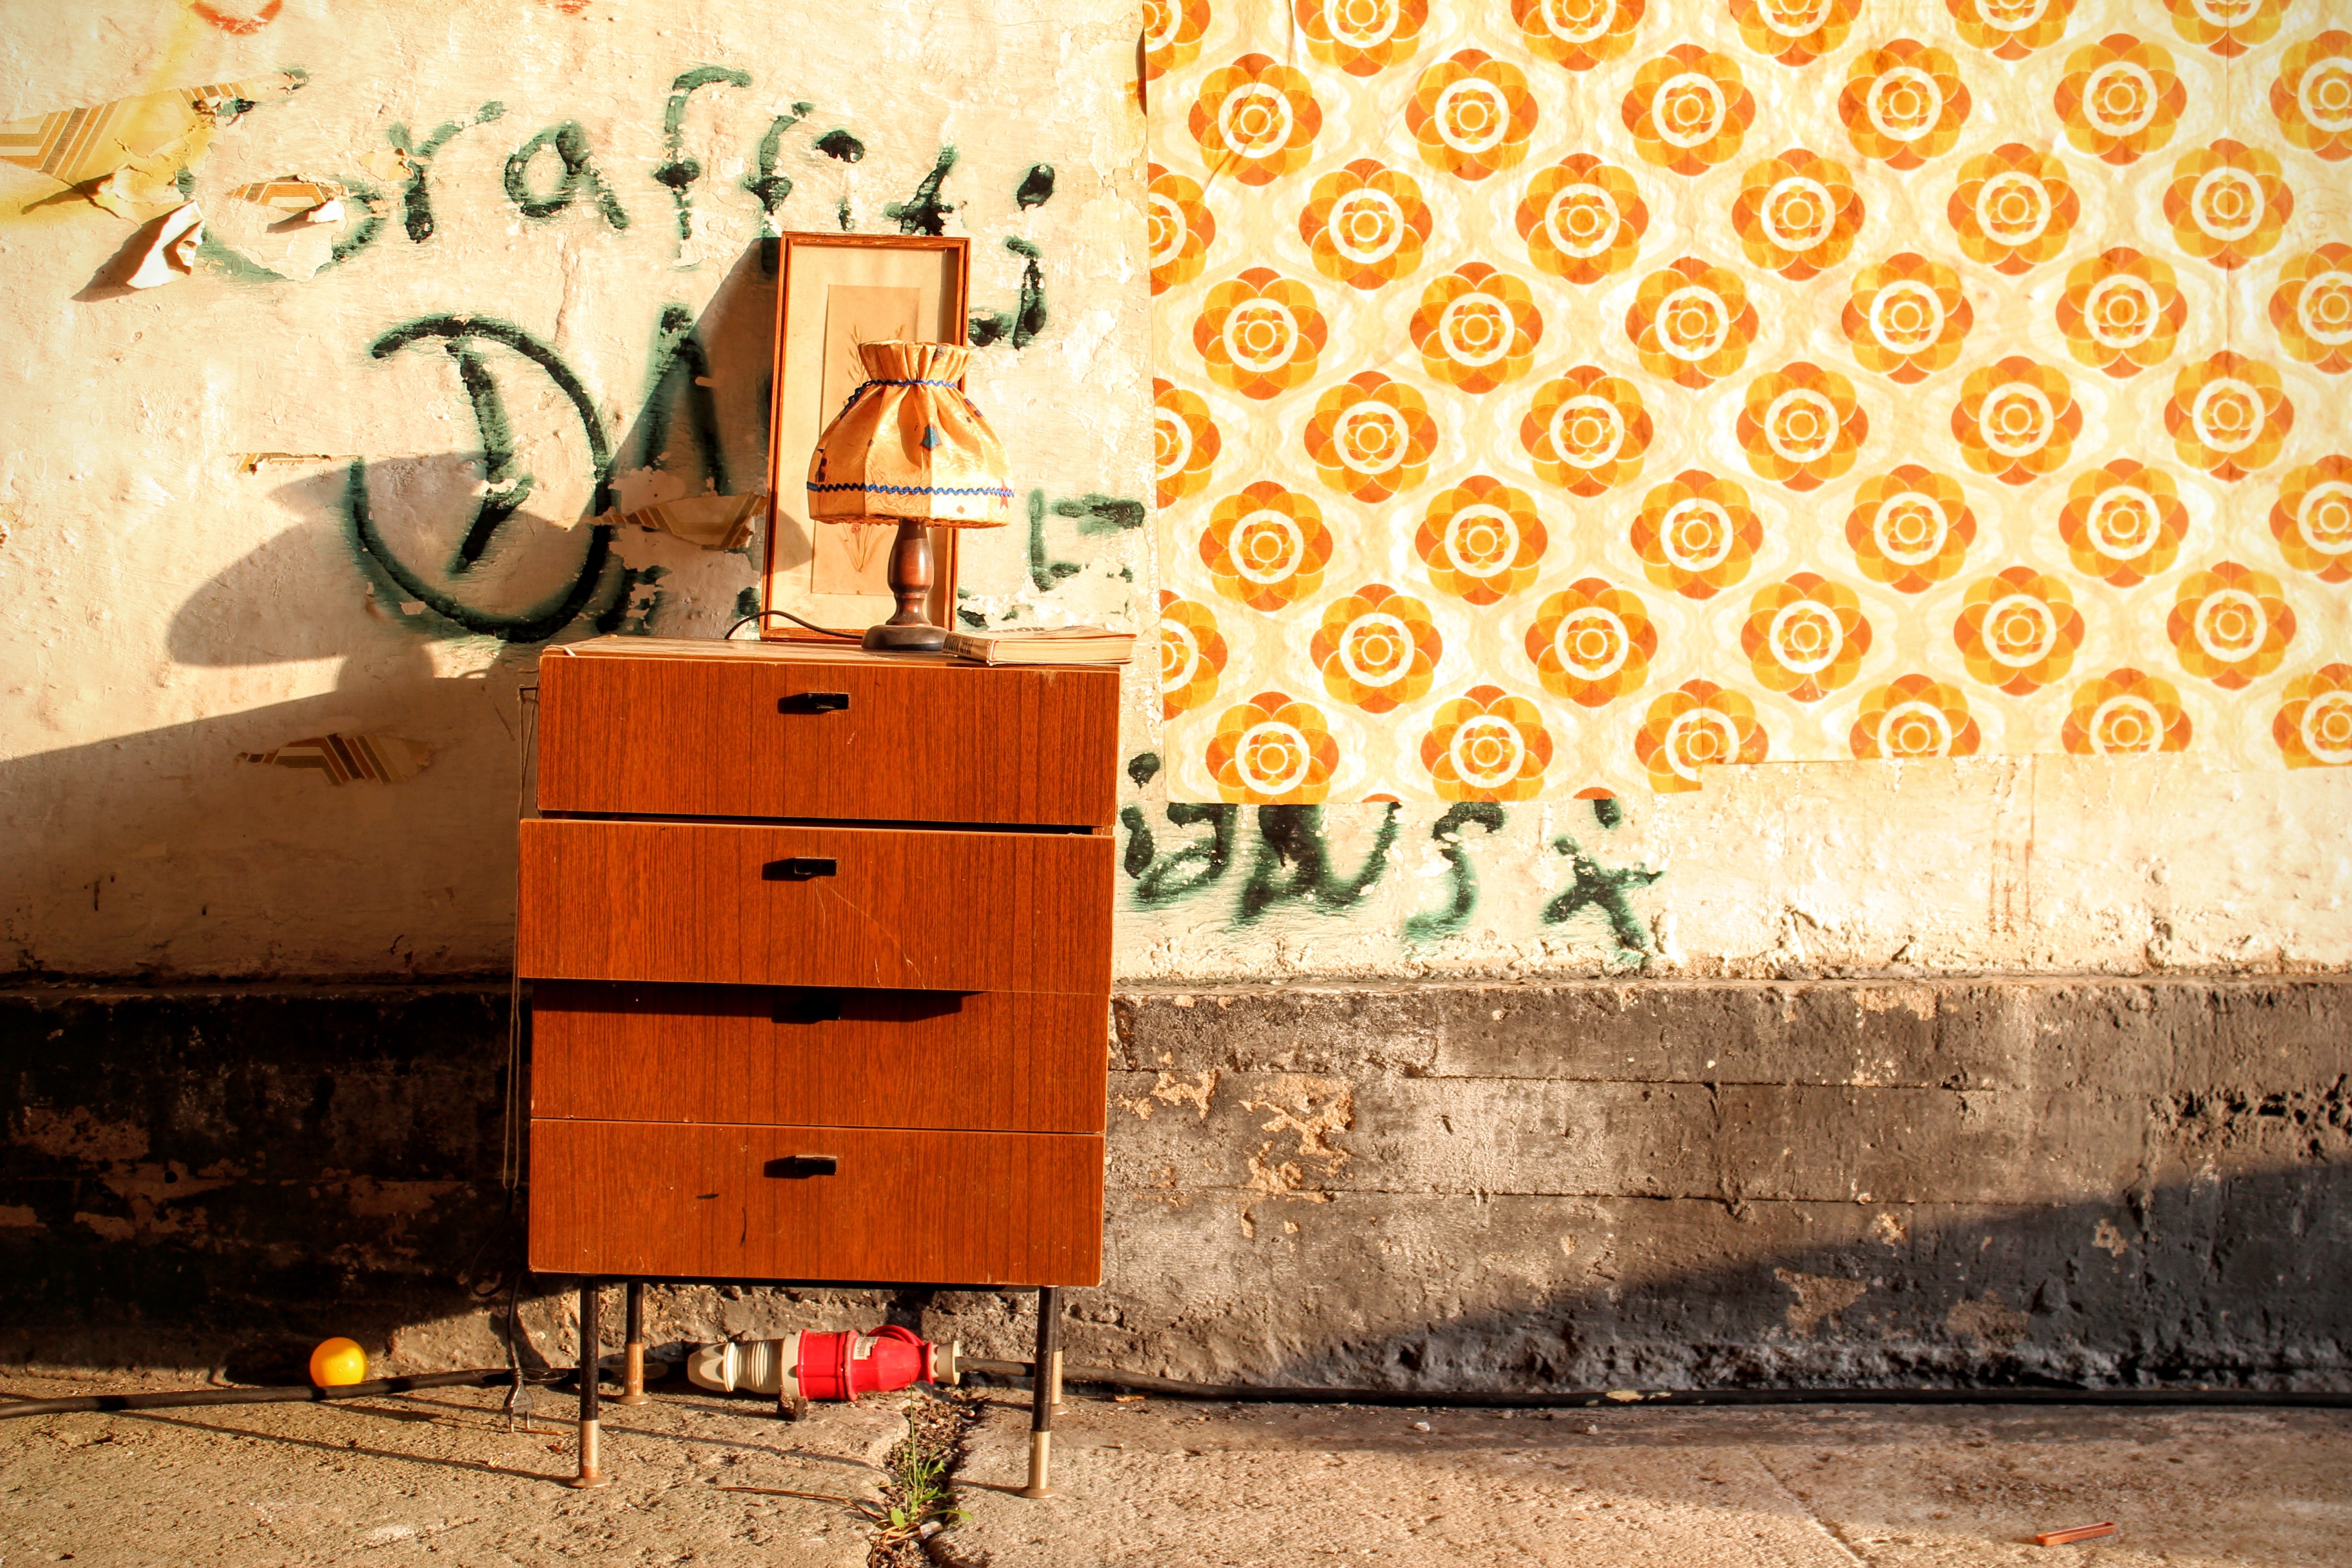
structure, wood, old, wall, color, yellow, cabinet, art, background, illustration, design, wallpaper, 70th